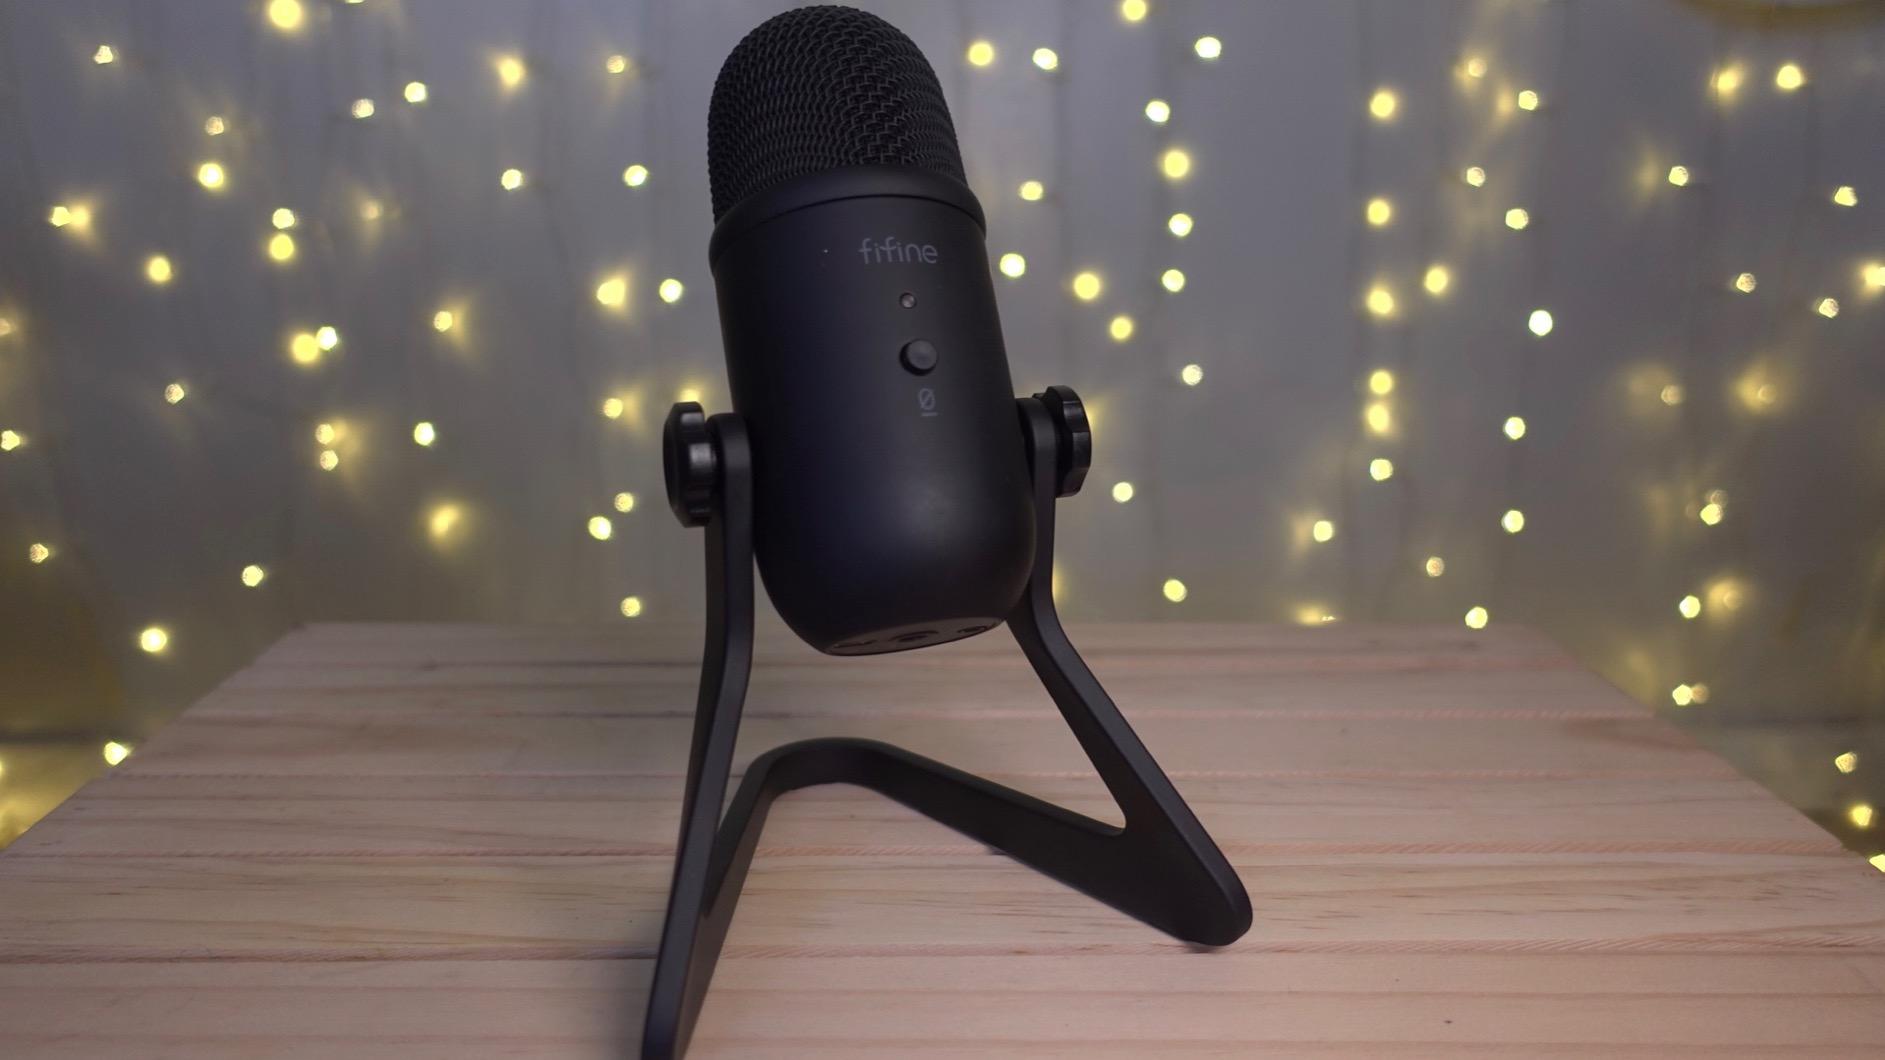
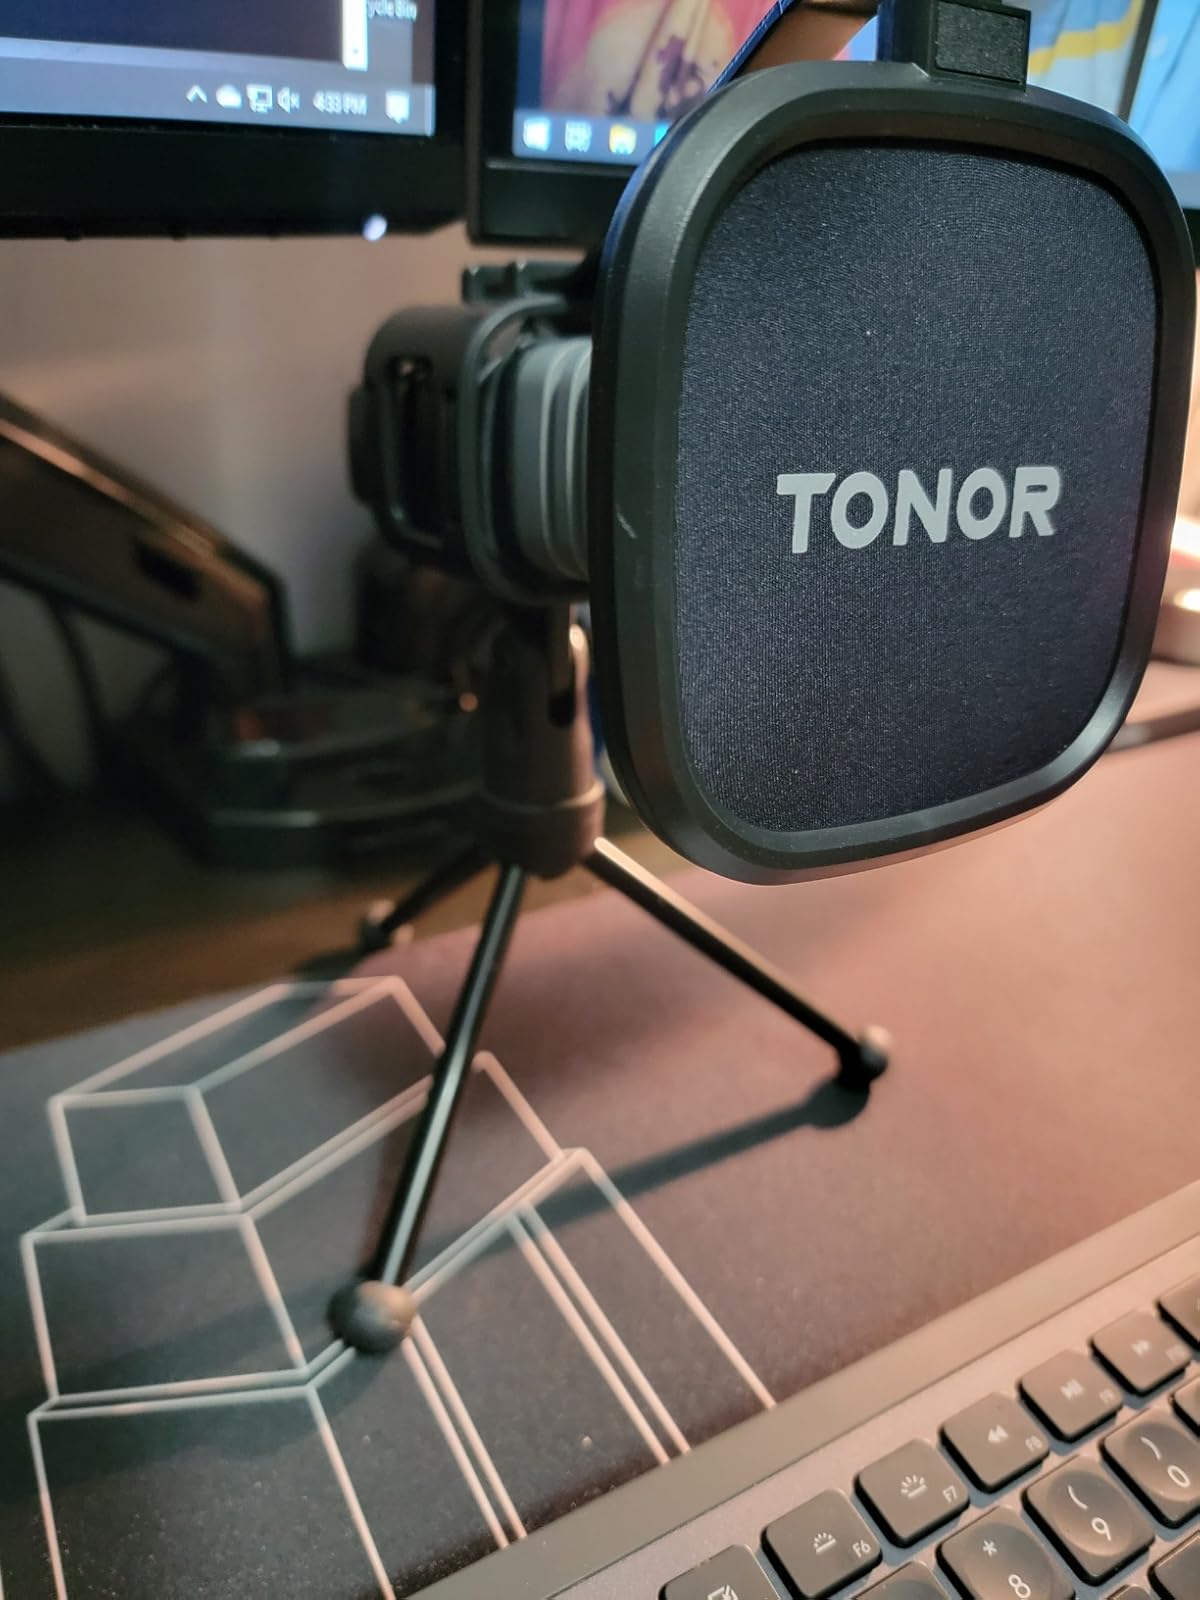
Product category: microphone
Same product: no